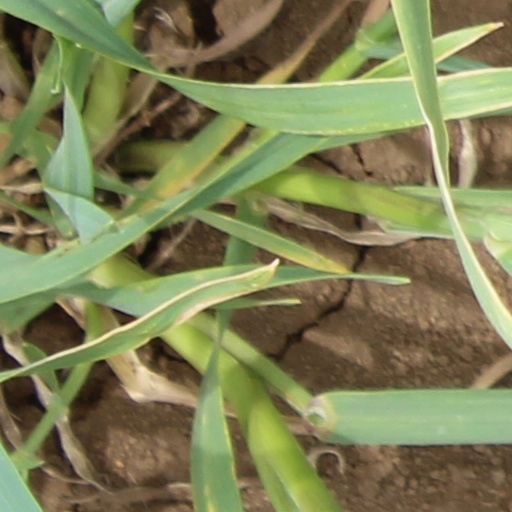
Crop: wheat